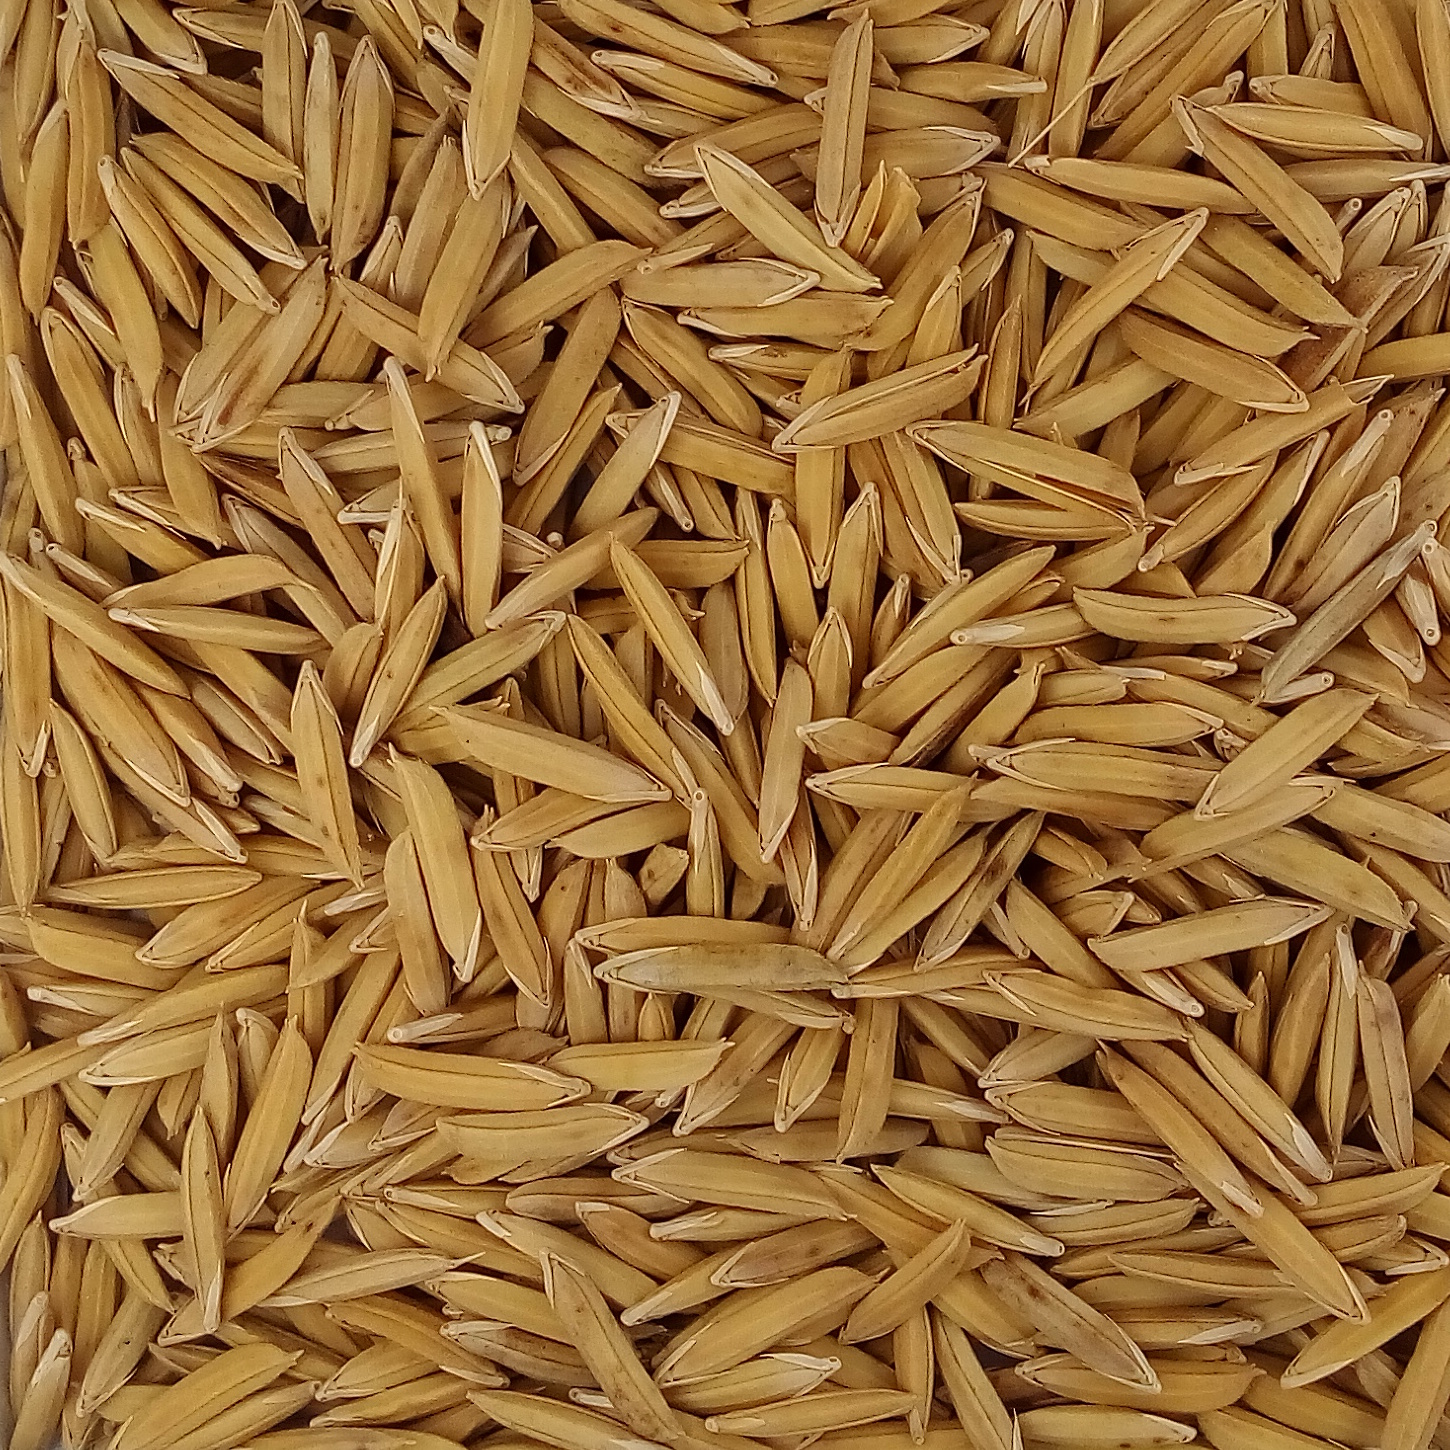
Rice seed variety: 1121